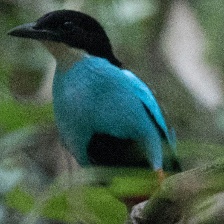
Species: AZURE BREASTED PITTA
Scientific name: PITTA STEERII